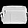
Label: Bag